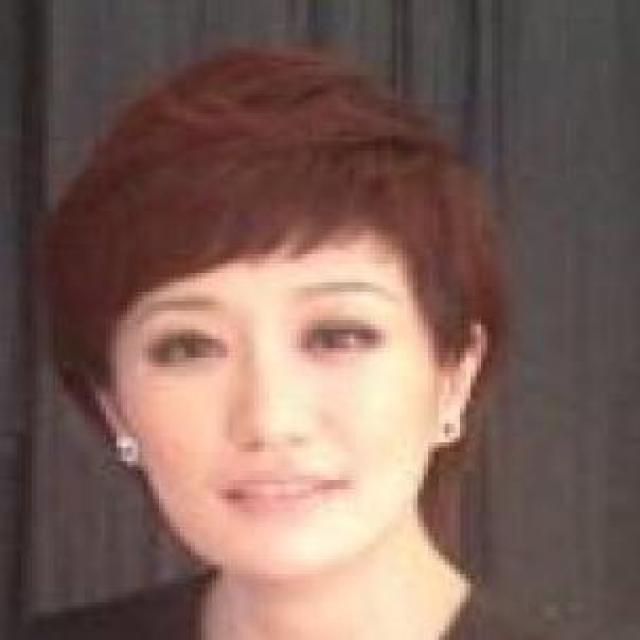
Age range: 45-64